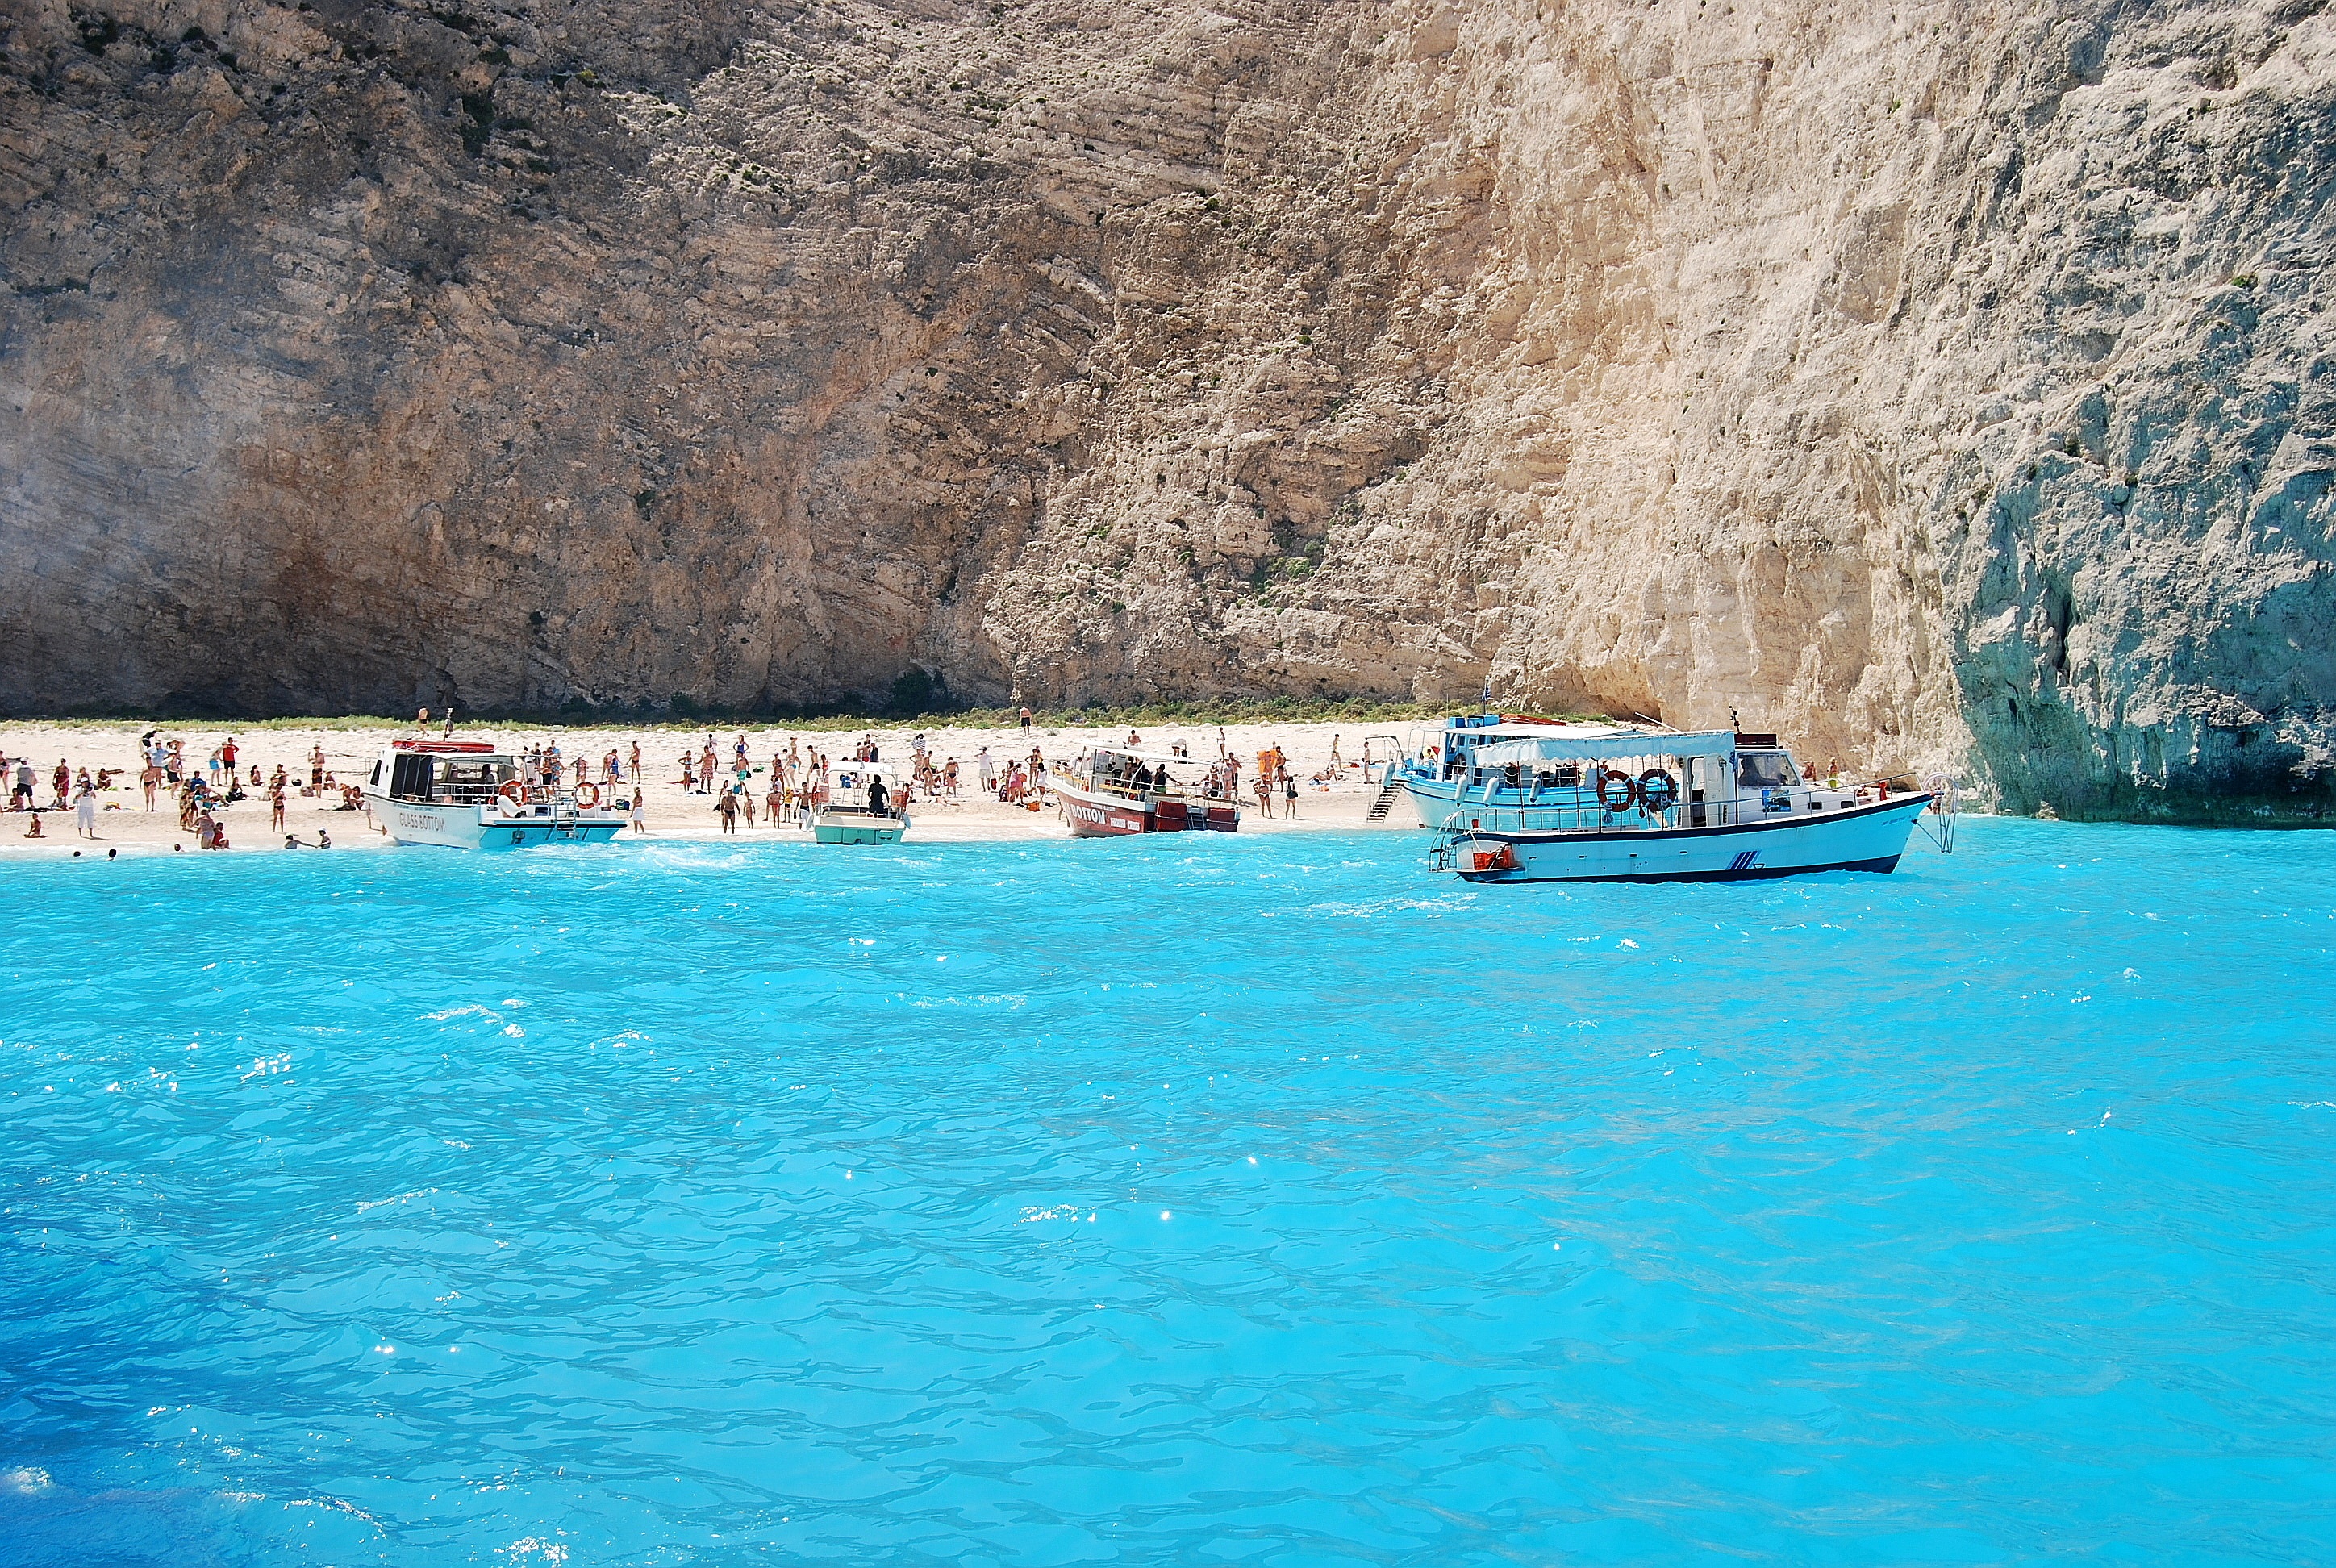
beach, landscape, sea, nature, sand, rock, ocean, summer, vacation, travel, cove, mediterranean, swimming pool, holiday, lagoon, bay, island, blue, tourism, relaxation, turquoise, holidays, greece, the sun, shipwreck, zakynthos, landform, the waterfront, navagio bay, geographical feature, view postcard, about nature, color turquoise